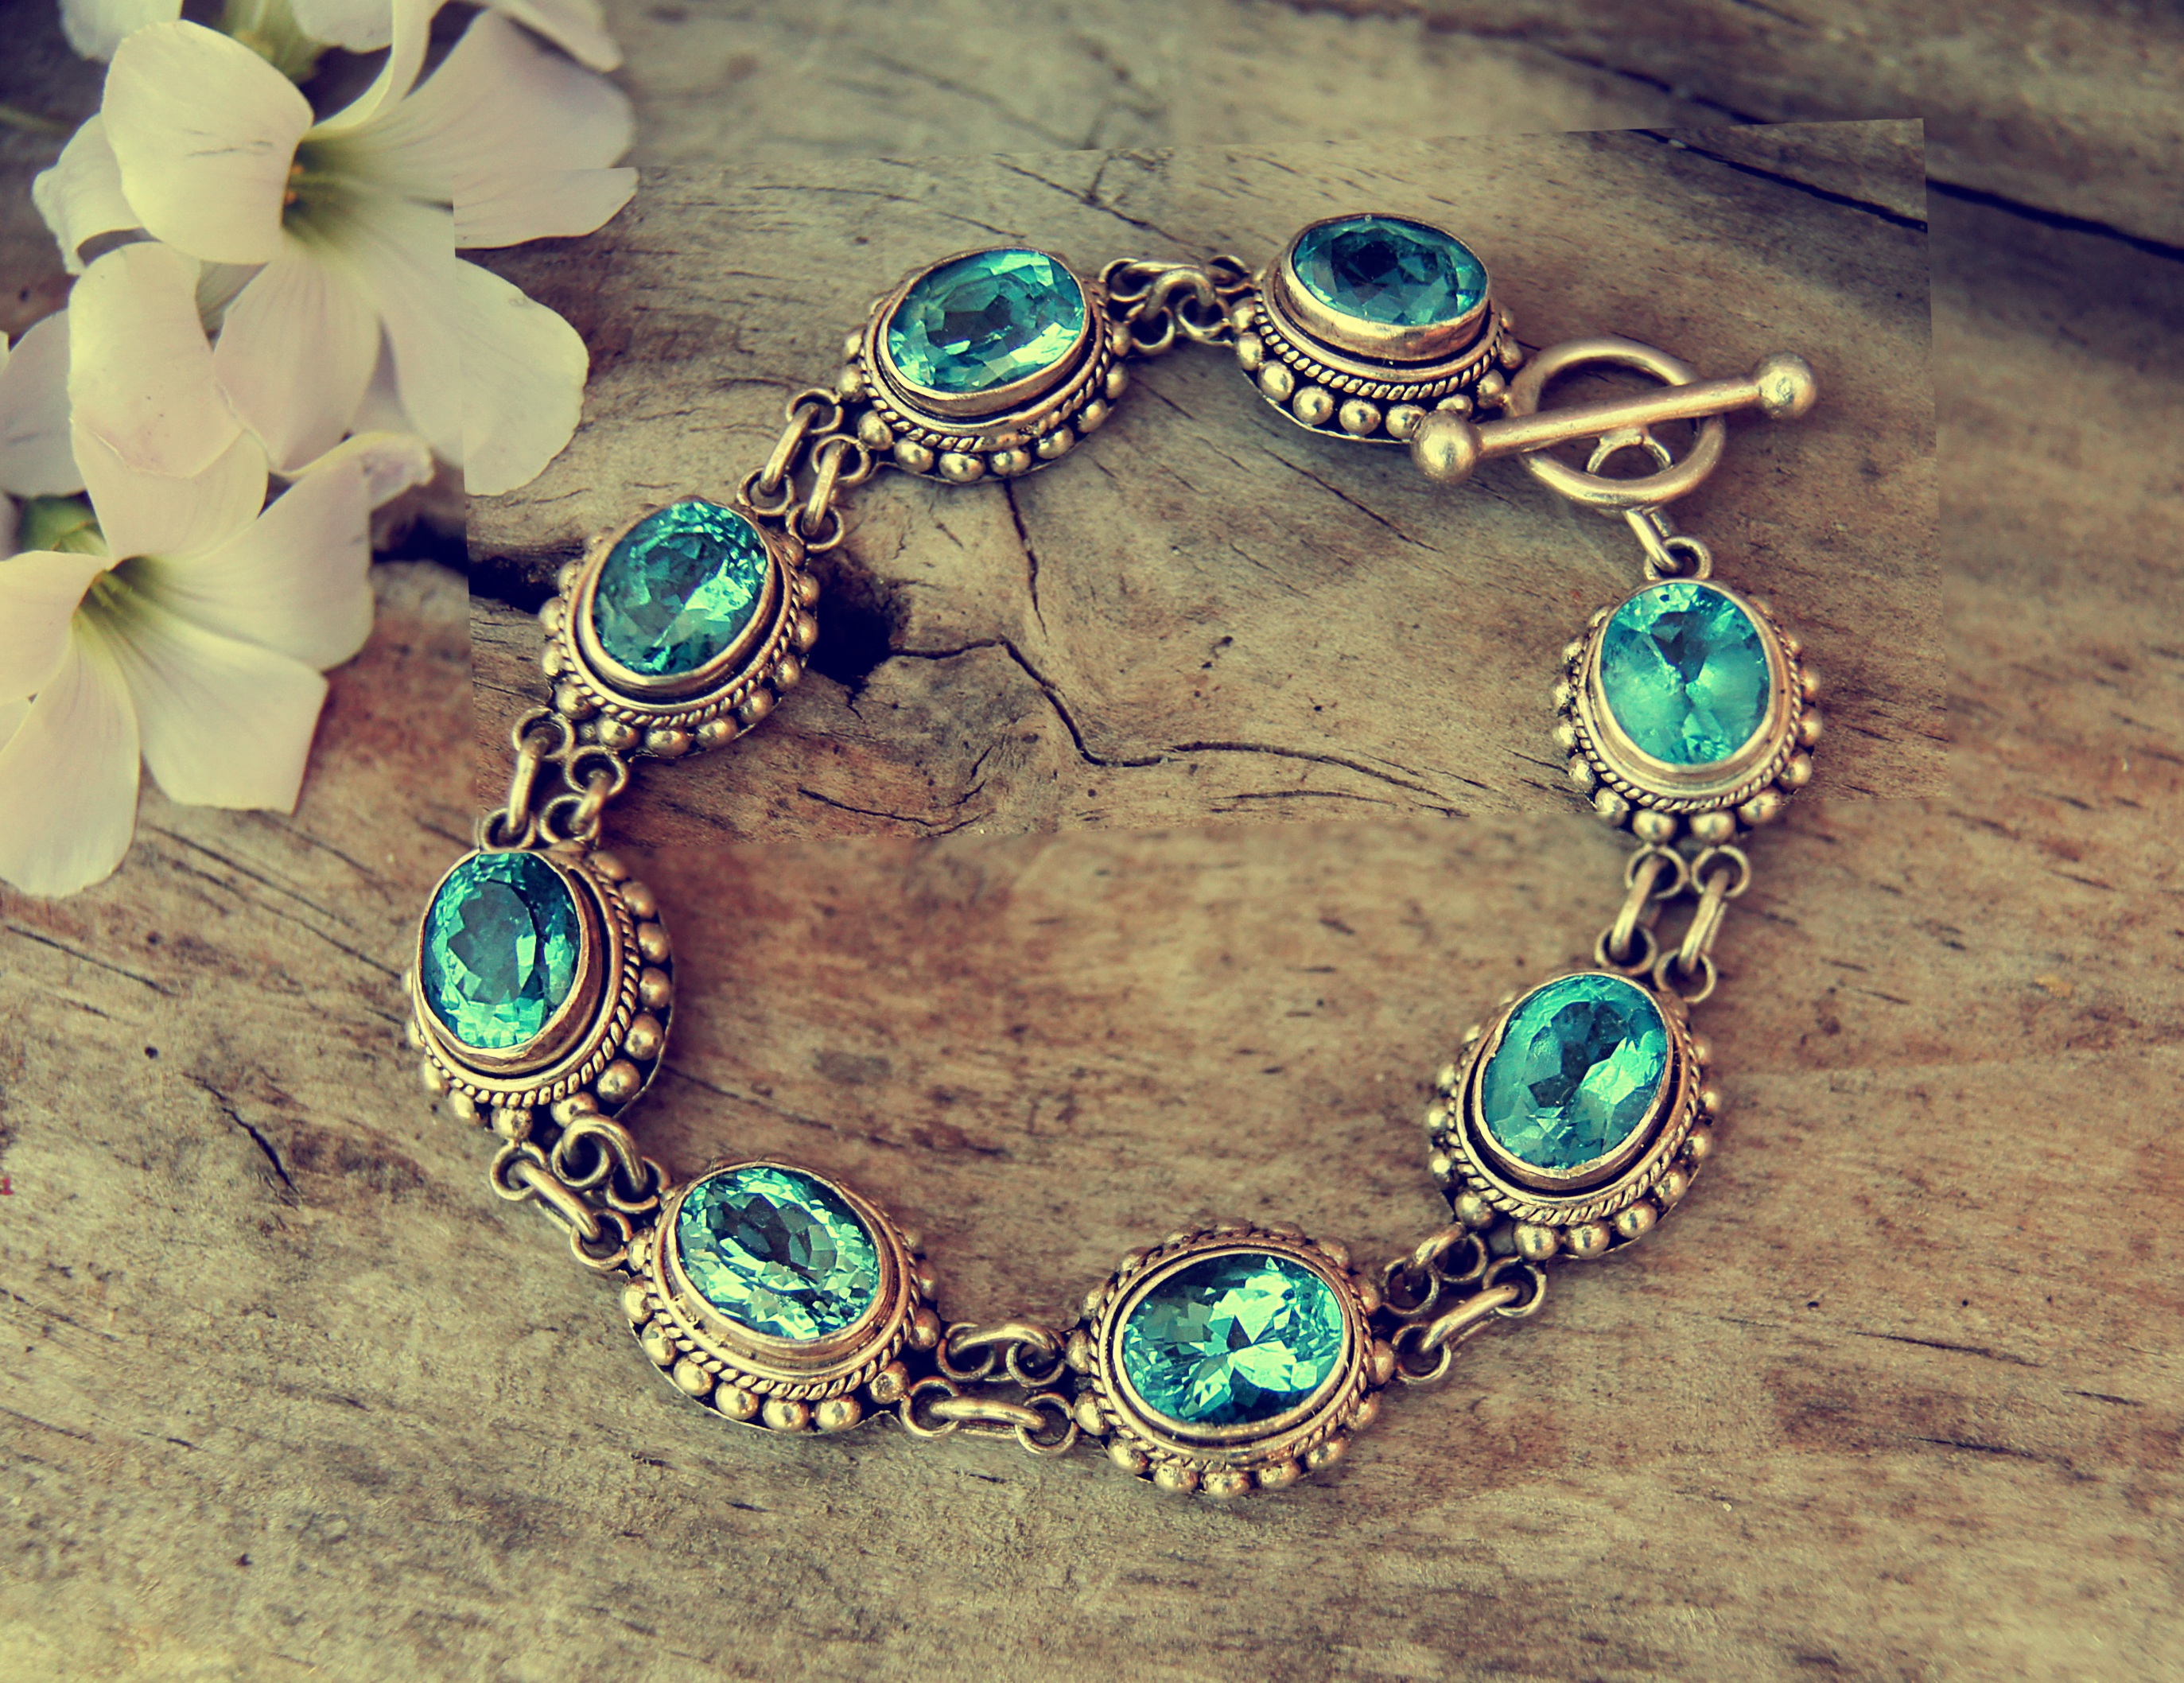
green, fashion, blue, jewelry, circle, necklace, bracelet, jewellery, jewel, turquoise, silver, jeweller, glamour, gemstone, jewelry woman, gemstones, fashion accessory